Carsten Koch (politician)

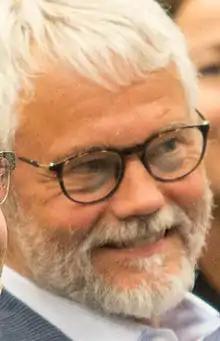
Nordic conference on the integration of refugees into working life.

Carsten Johan Koch (born April 27, 1945) is a Danish economist and former Social Democratic politician and minister.